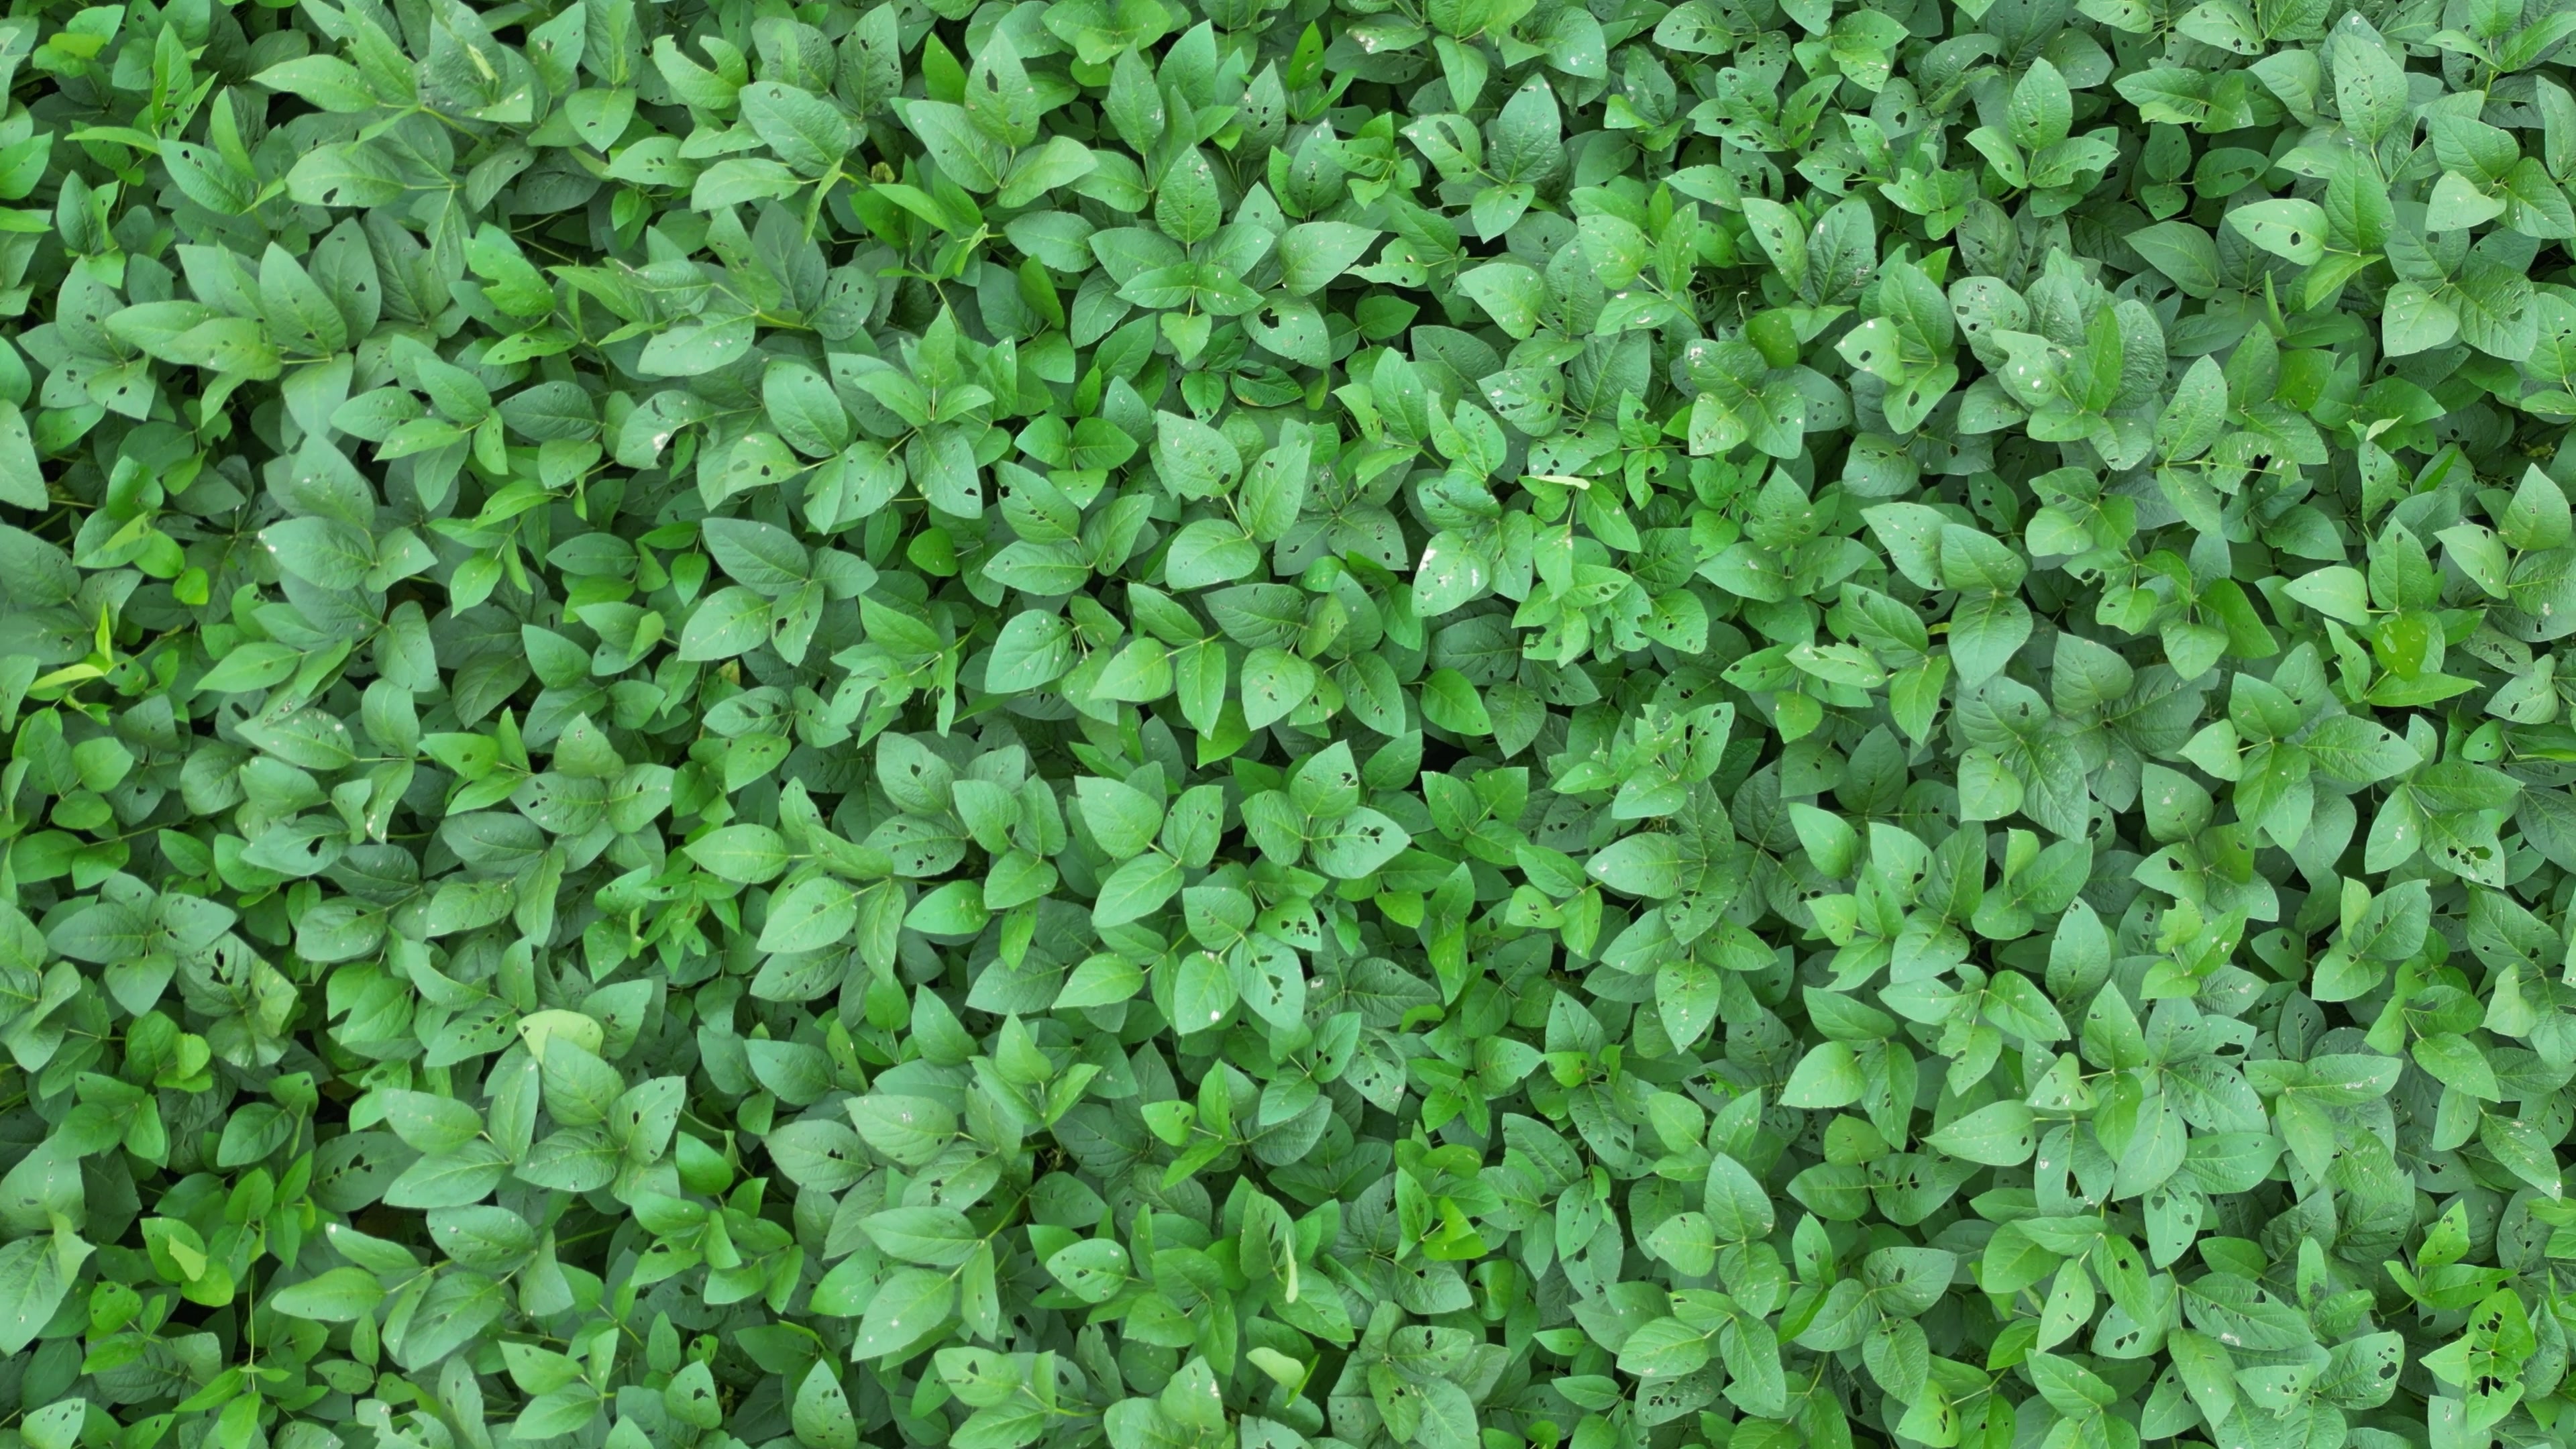
Label: Semilooper_Pest